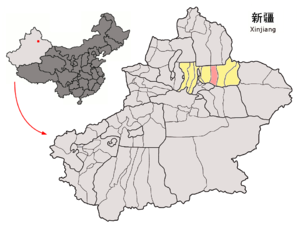
Le xian de Jimsar est un district administratif de la région autonome du Xinjiang en Chine. Il est placé sous la juridiction de la préfecture autonome hui de Changji.